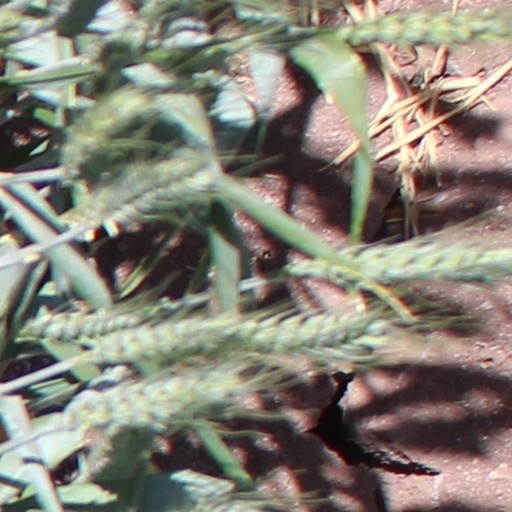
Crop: wheat